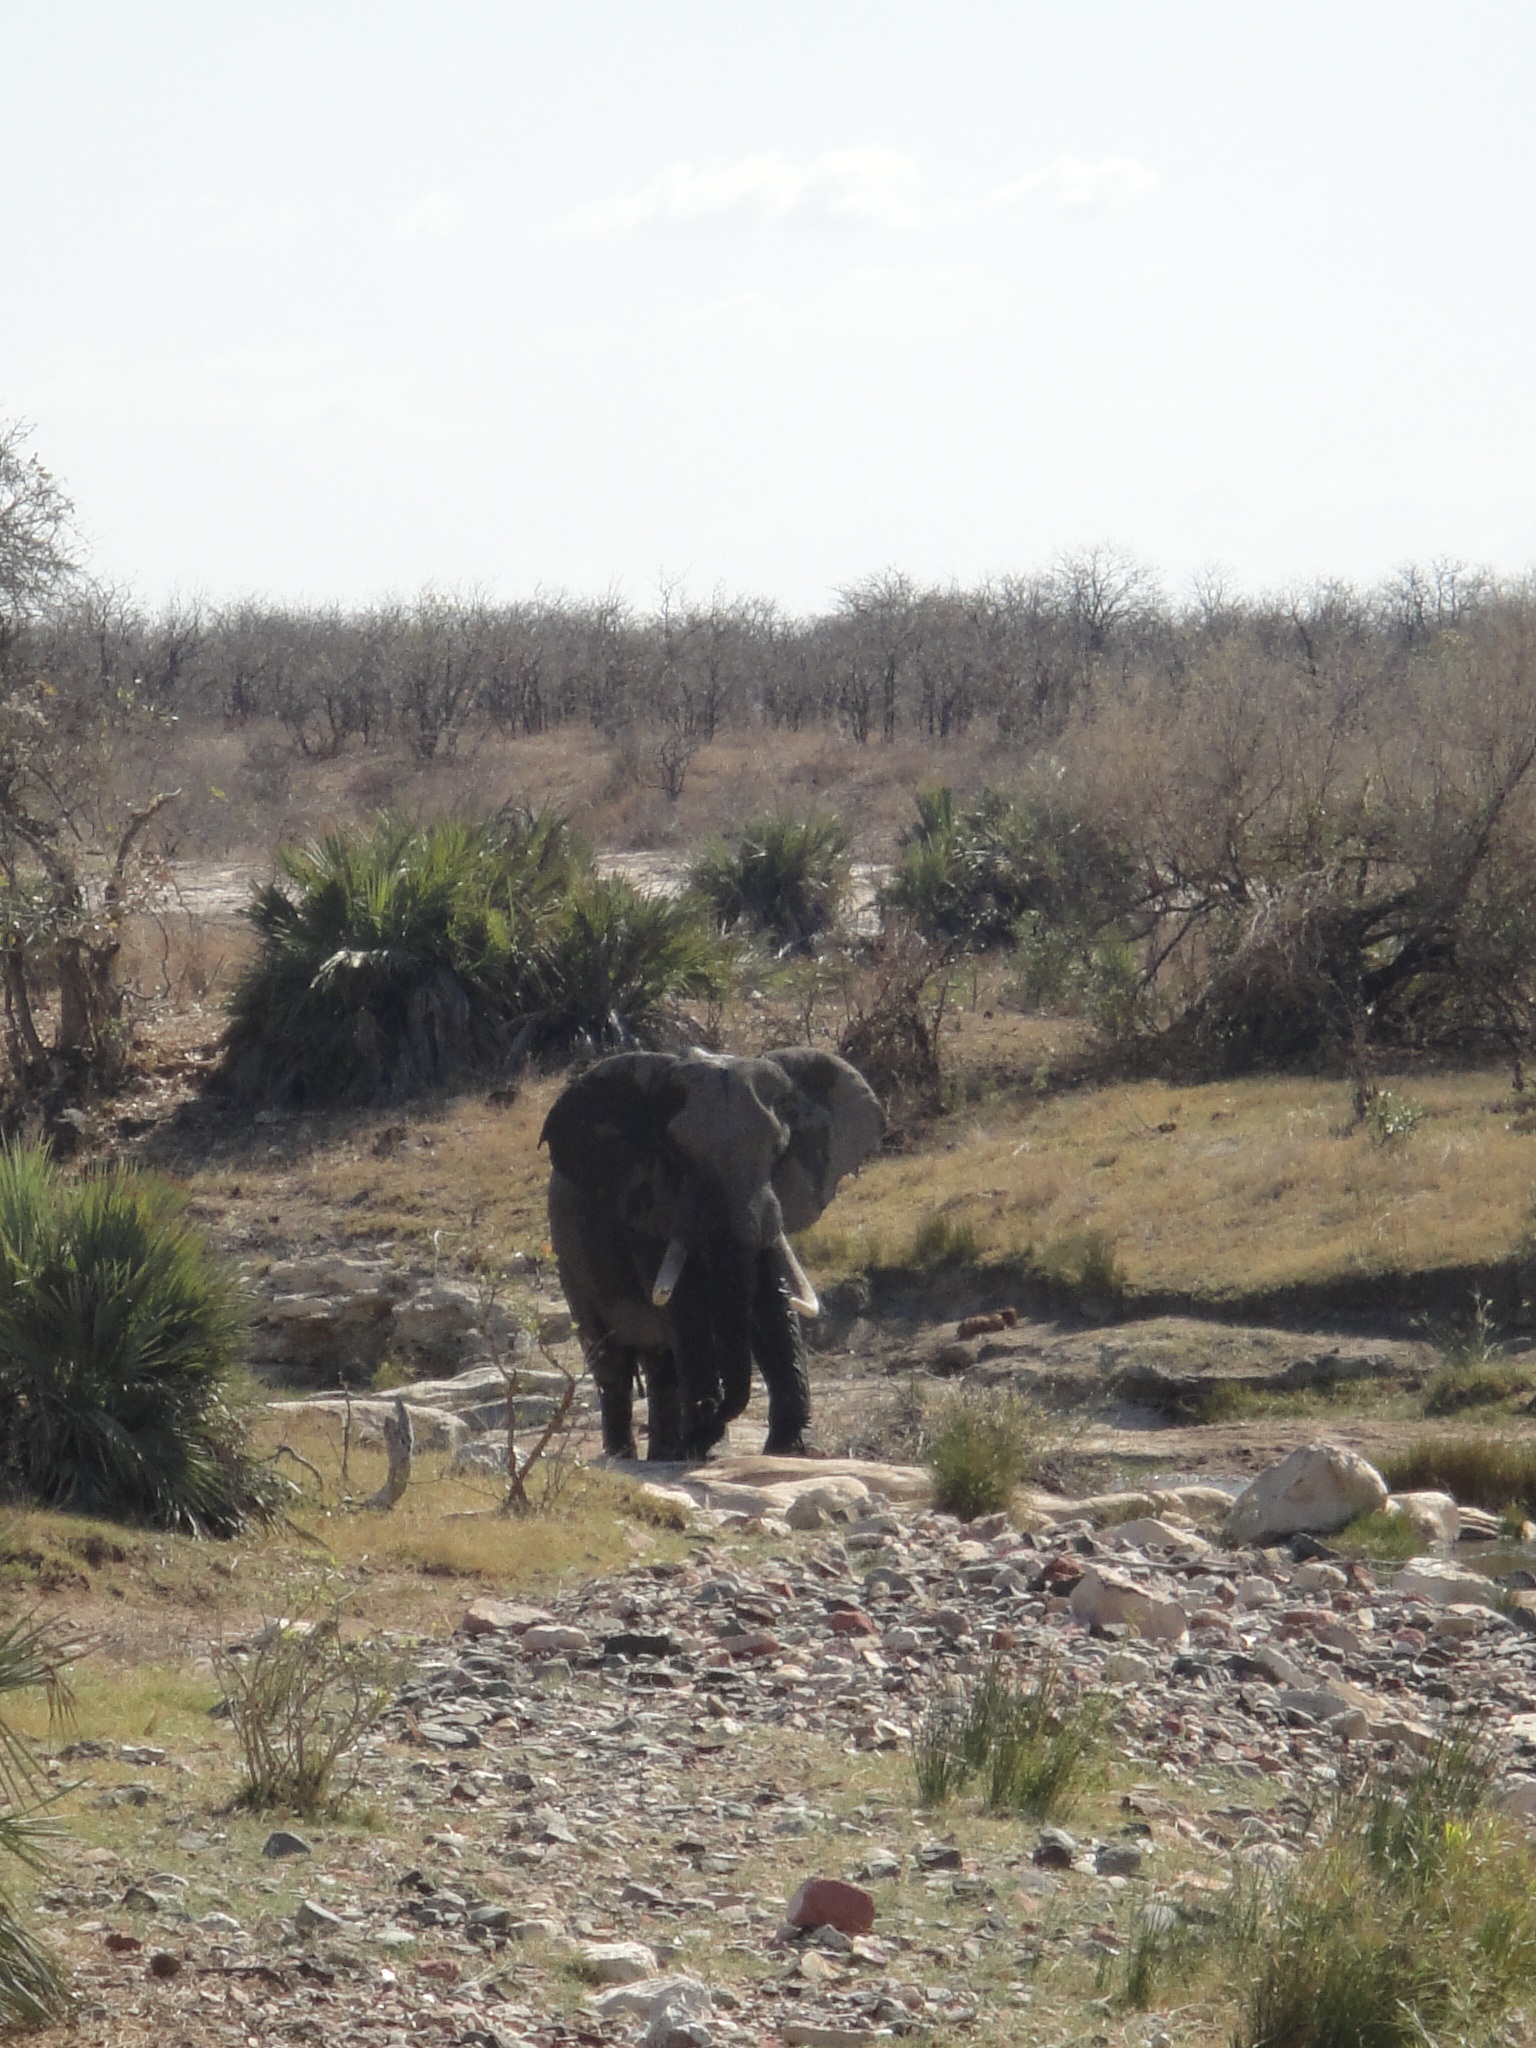
wilderness, wildlife, pasture, grazing, africa, mammal, national park, fauna, savanna, elephant, mammals, safari, ecosystem, pachyderm, proboscis, cattle like mammal, elephants and mammoths